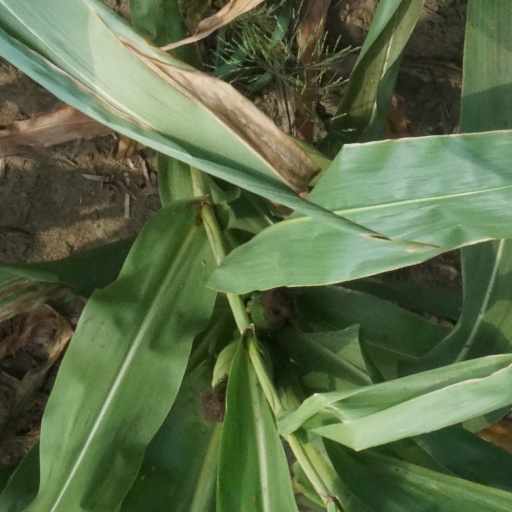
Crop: maize; corn